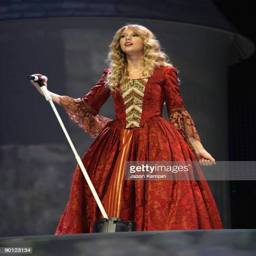
access * country pop artist performs during concert tour